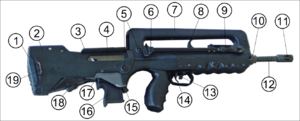
FAMAS avec légende numérotée ci-dessous Partie en plastique souple de la crosse, rôle d'amortisseur Crosse amovible du FAMAS Appuie-joue mobile (permet de passer d'un FAMAS pour droitier à un FAMAS pour gaucher) Ensemble mobile. Fenêtre d'éjection des étuis Goupilles à démontage rapide Bipied Poignée garde-main (support du viseur et du guidon) Levier d'armement Alidade de visée pour les tirs de grenade Bague support de grenade Cache flamme Canon Sélecteur de tir 3 positions: Sûreté, rafale, coup par coup Queue de détente Bouton d'éjection du chargeur Chargeur (ici, chargeur PCL) Numéro de série de l'arme Boitier de mécanisme et bouton sélecteur rafale de 3 ou illimitée Anneau pour sangle de transport"